ACS Group

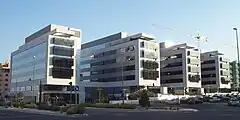
Head offices of "Dragados" (Madrid), a construction company acquired by ACS in 2003

Major projects involving the company have included the Alqueva Dam completed in 2002, the Palau de les Arts Reina Sofia completed in 2005, the Torre Agbar completed in 2005, the Torre de Cristal completed in 2008, the Torre Caja Madrid completed in 2008, the LGV Perpignan–Figueres High Speed railway completed in 2009, the Portugués Dam in Ponce, Puerto Rico completed in 2014 and the Crescent Dunes Solar Energy Project completed in 2016.